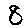
Label: 8